Transport Museum Wythall

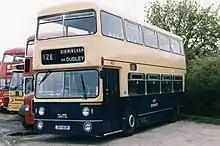
A Leyland Fleetline, one of the exhibits at The Transport Museum, Wythall

The Transport Museum, Wythall is a transport museum just outside Birmingham, at Chapel Lane, Wythall, Worcestershire, England. The museum was originally run by the charity The Birmingham and Midland Motor Omnibus Trust (BaMMOT).